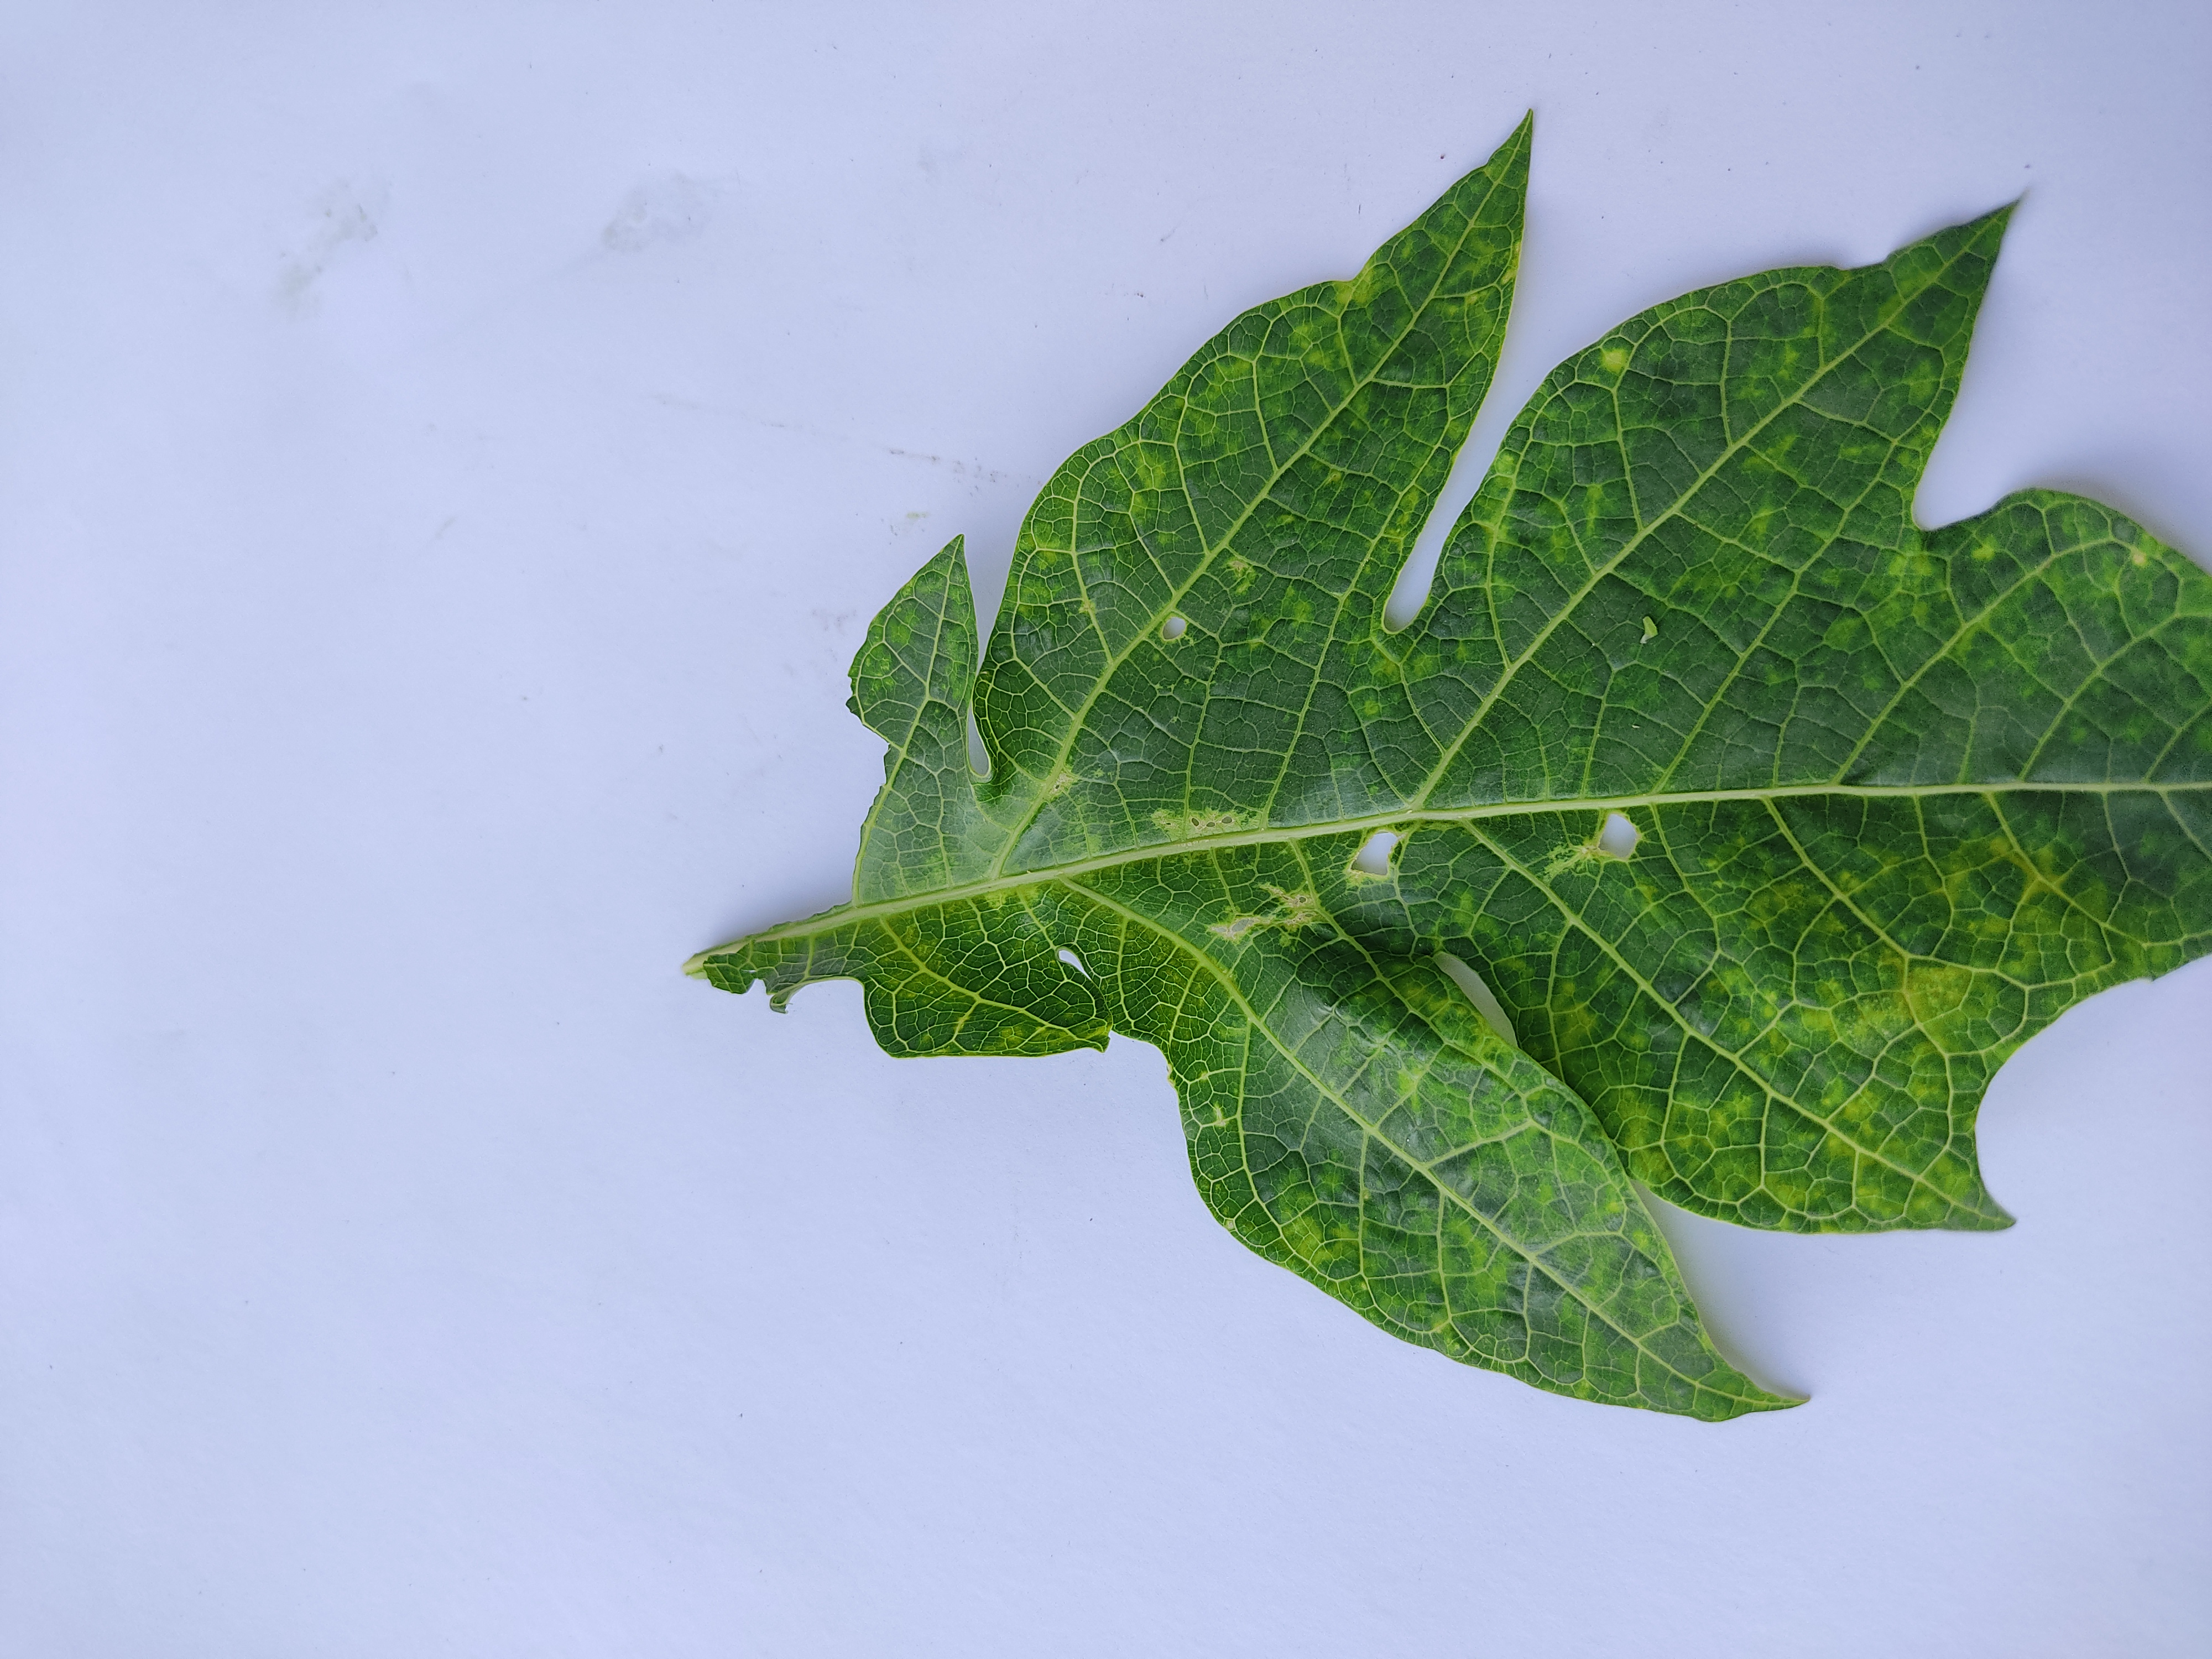
Label: Mosaic